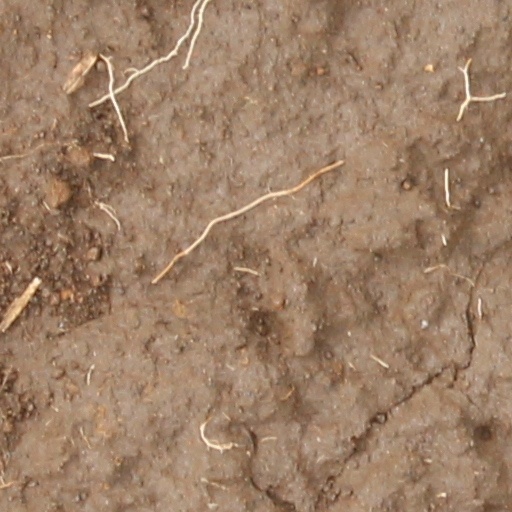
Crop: wheat